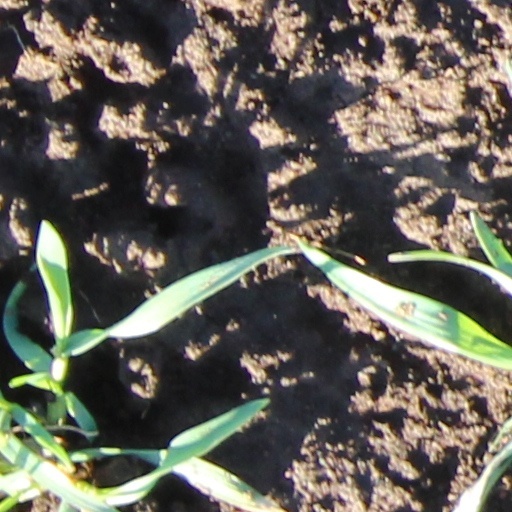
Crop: wheat